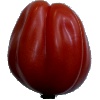
Label: Tomato Heart 1